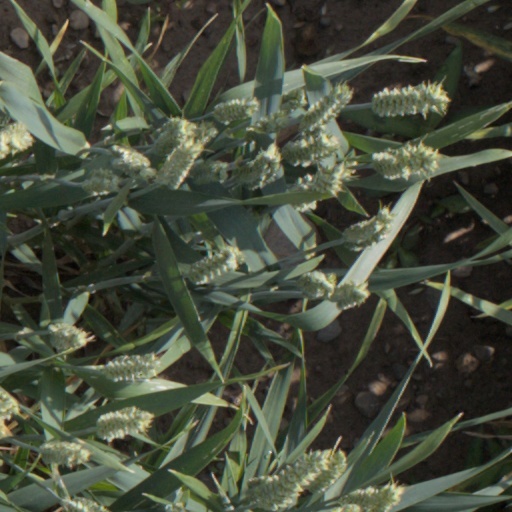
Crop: wheat